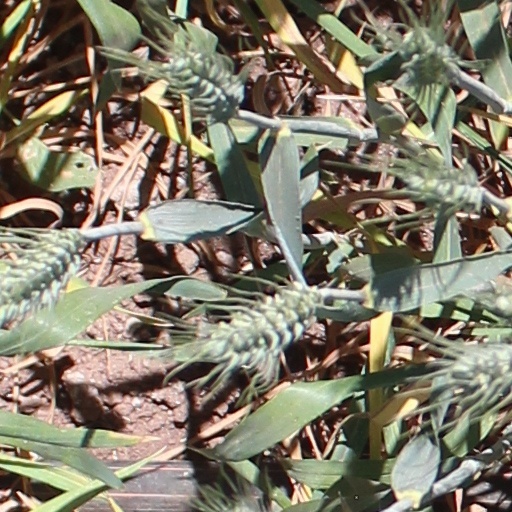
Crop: wheat